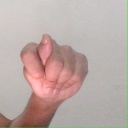
अक्षर: ट